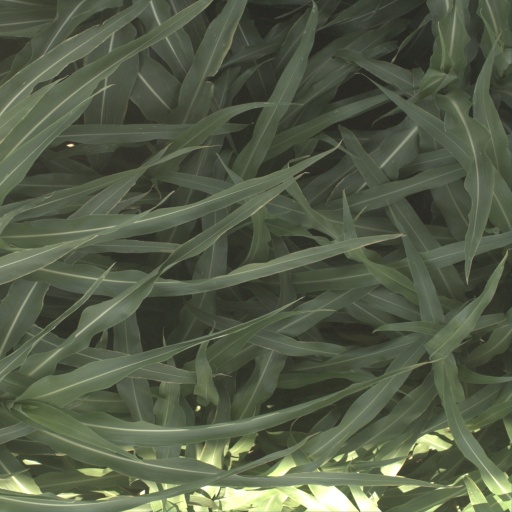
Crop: sorghum